Art in the Protestant Reformation and Counter-Reformation

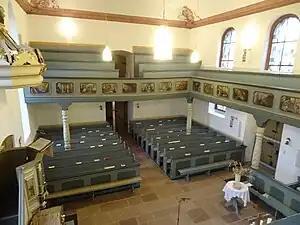
Daniel Hisgen's paintings are mostly cycles on the parapets of Lutheran church galleries. Here the Creation (left) to the Annunciation can be seen.

Subjects prominent in Catholic art other than Jesus and events in the Bible, such as Mary and saints were given much less emphasis or disapproved of in Protestant theology. As a result, in much of northern Europe, the Church virtually ceased to commission figurative art, placing the dictation of content entirely in the hands of the artists and lay consumers. Calvinism even objected to non-religious funerary art, such as the heraldry and effigies beloved of the Renaissance rich. Where there was religious art, iconic images of Christ and scenes from the Passion became less frequent, as did portrayals of the saints and clergy. Narrative scenes from the Bible, especially as book illustrations and prints, and, later, moralistic depictions of modern life were preferred. Both Cranachs painted allegorical scenes setting out Lutheran doctrines, in particular a series on "Law and Gospel". Daniel Hisgen, a German Rococo painter of the 18th century in Upper Hesse, specialized in cycles of biblical paintings decorating the front of the gallery parapet in Lutheran churches with an upper gallery, a less prominent position that satisfied Lutheran scruples. Wooden organ cases were also often painted with similar scenes to those in Catholic churches.